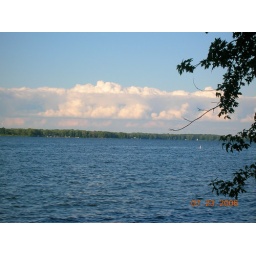
clouds hovering over lake oneida, ny